Hoodoo (spirituality)

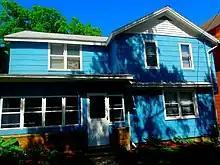
Gullah Geechee people in the Sea Islands paint their houses blue to ward off evil spirits.

Zora Neale Hurston developed this idea in her novel "Moses, Man of the Mountain", in which she calls Moses "the finest Hoodoo man in the world". Obvious parallels between Moses and intentional paranormal influence (such as magic) occur in the biblical accounts of his confrontation with Pharaoh. Moses conjures or performs magic "miracles", such as turning his staff into a snake. However, his greatest feat of conjure was using his powers to help free the Hebrews from slavery. This emphasis on Moses-as-conjurer introduced the pseudonymous work the "Sixth and Seventh Books of Moses" into the corpus of Hoodoo reference literature.